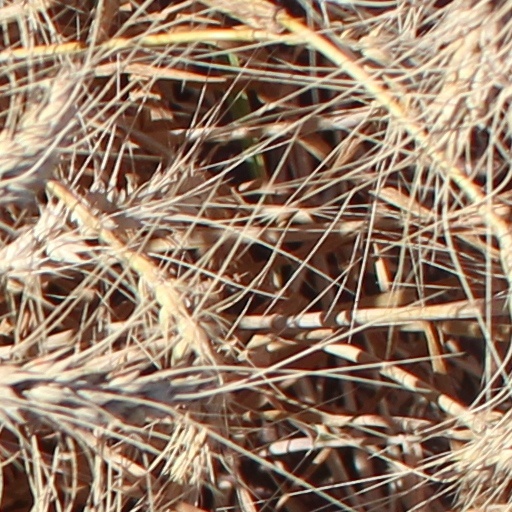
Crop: wheat